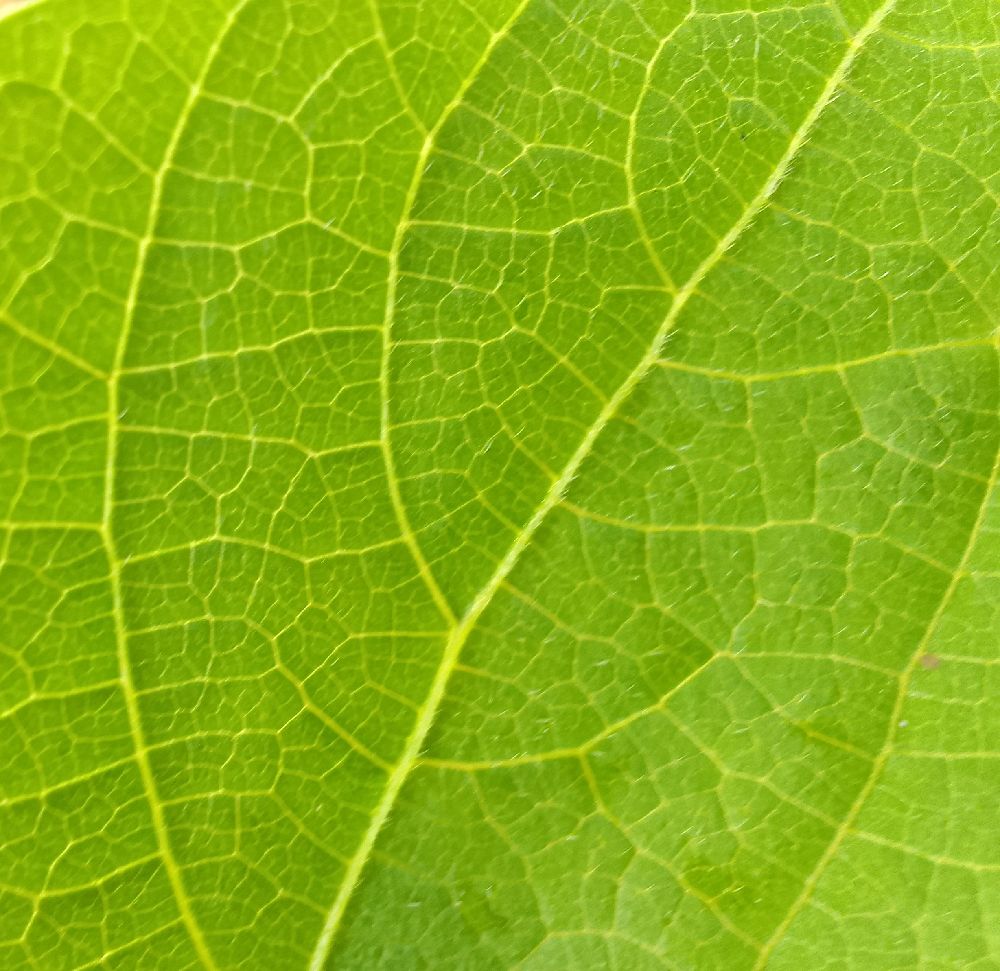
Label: healthy